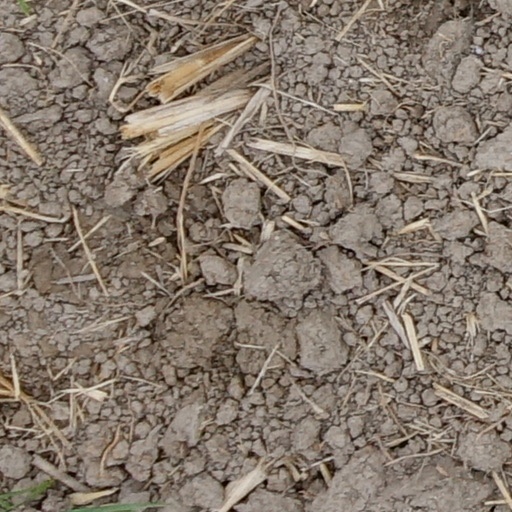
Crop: wheat